Gavlevallen

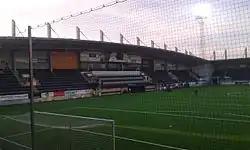
Gavlevallen

Gavlevallen is an association football stadium in Gävle, Sweden. The project was initiated by Allsvenskan side Gefle IF and Gävle Municipality to build a new 6,500 capacity stadium in the Sätraåsen area of Gävle, Sweden.